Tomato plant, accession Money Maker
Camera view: bottom (45 deg); turntable rotation: 90 degrees
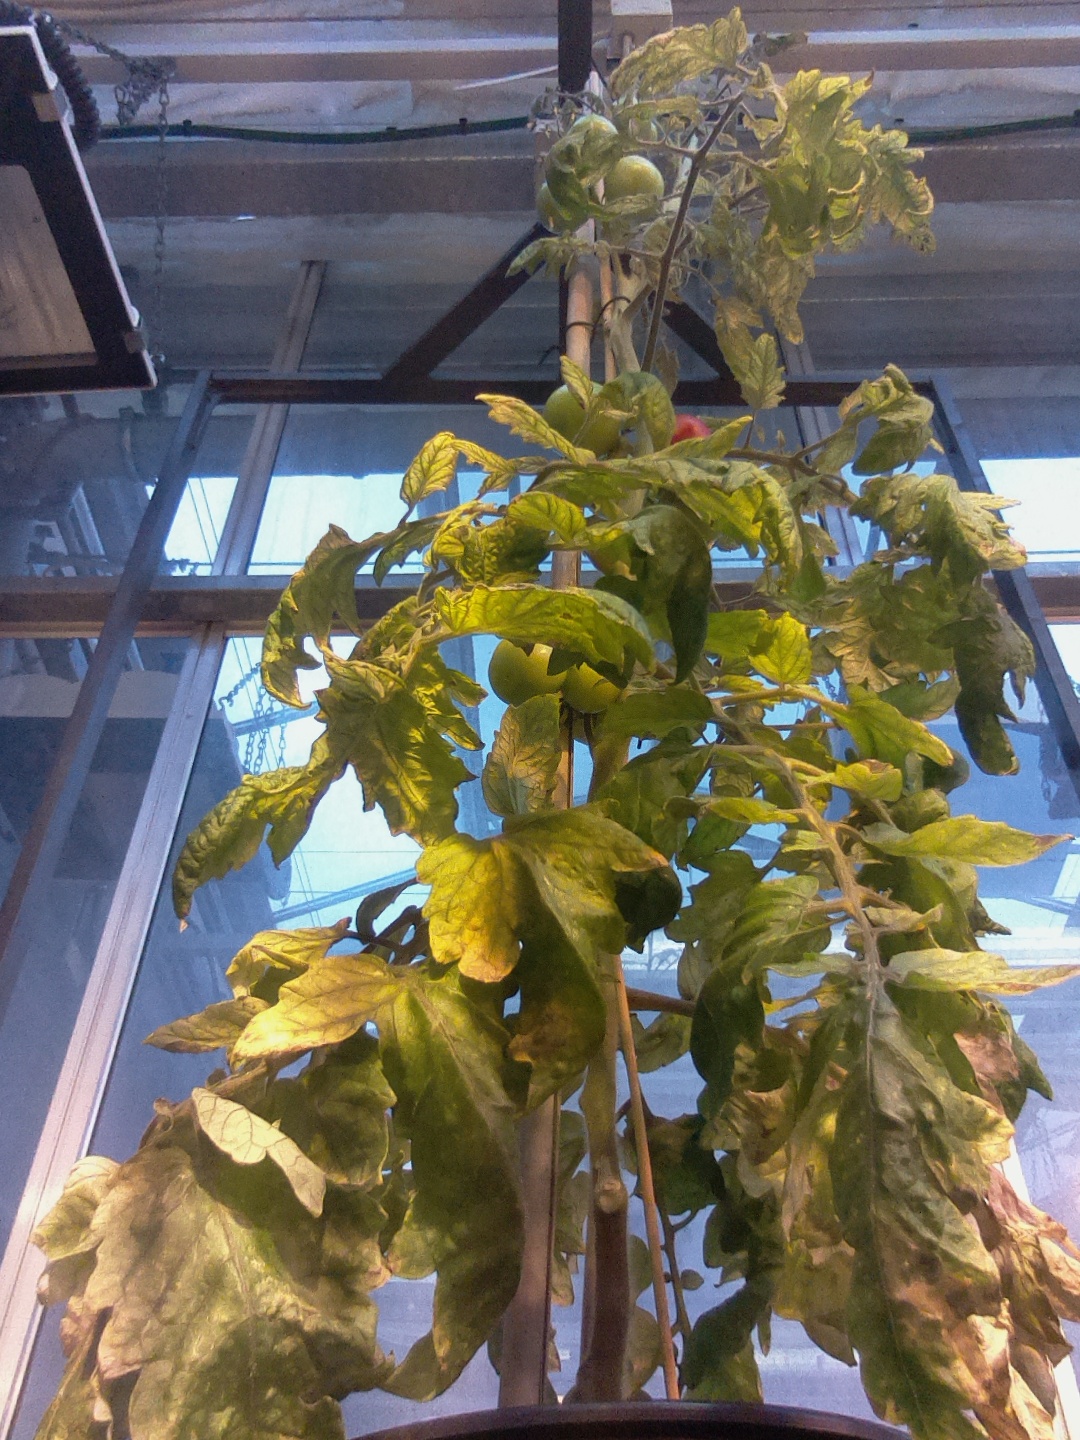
BBCH growth stage 81: 10%-20% of fruits show typical fully ripe color